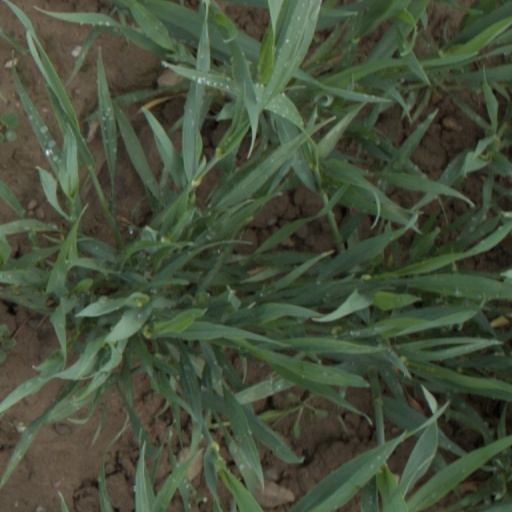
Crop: wheat